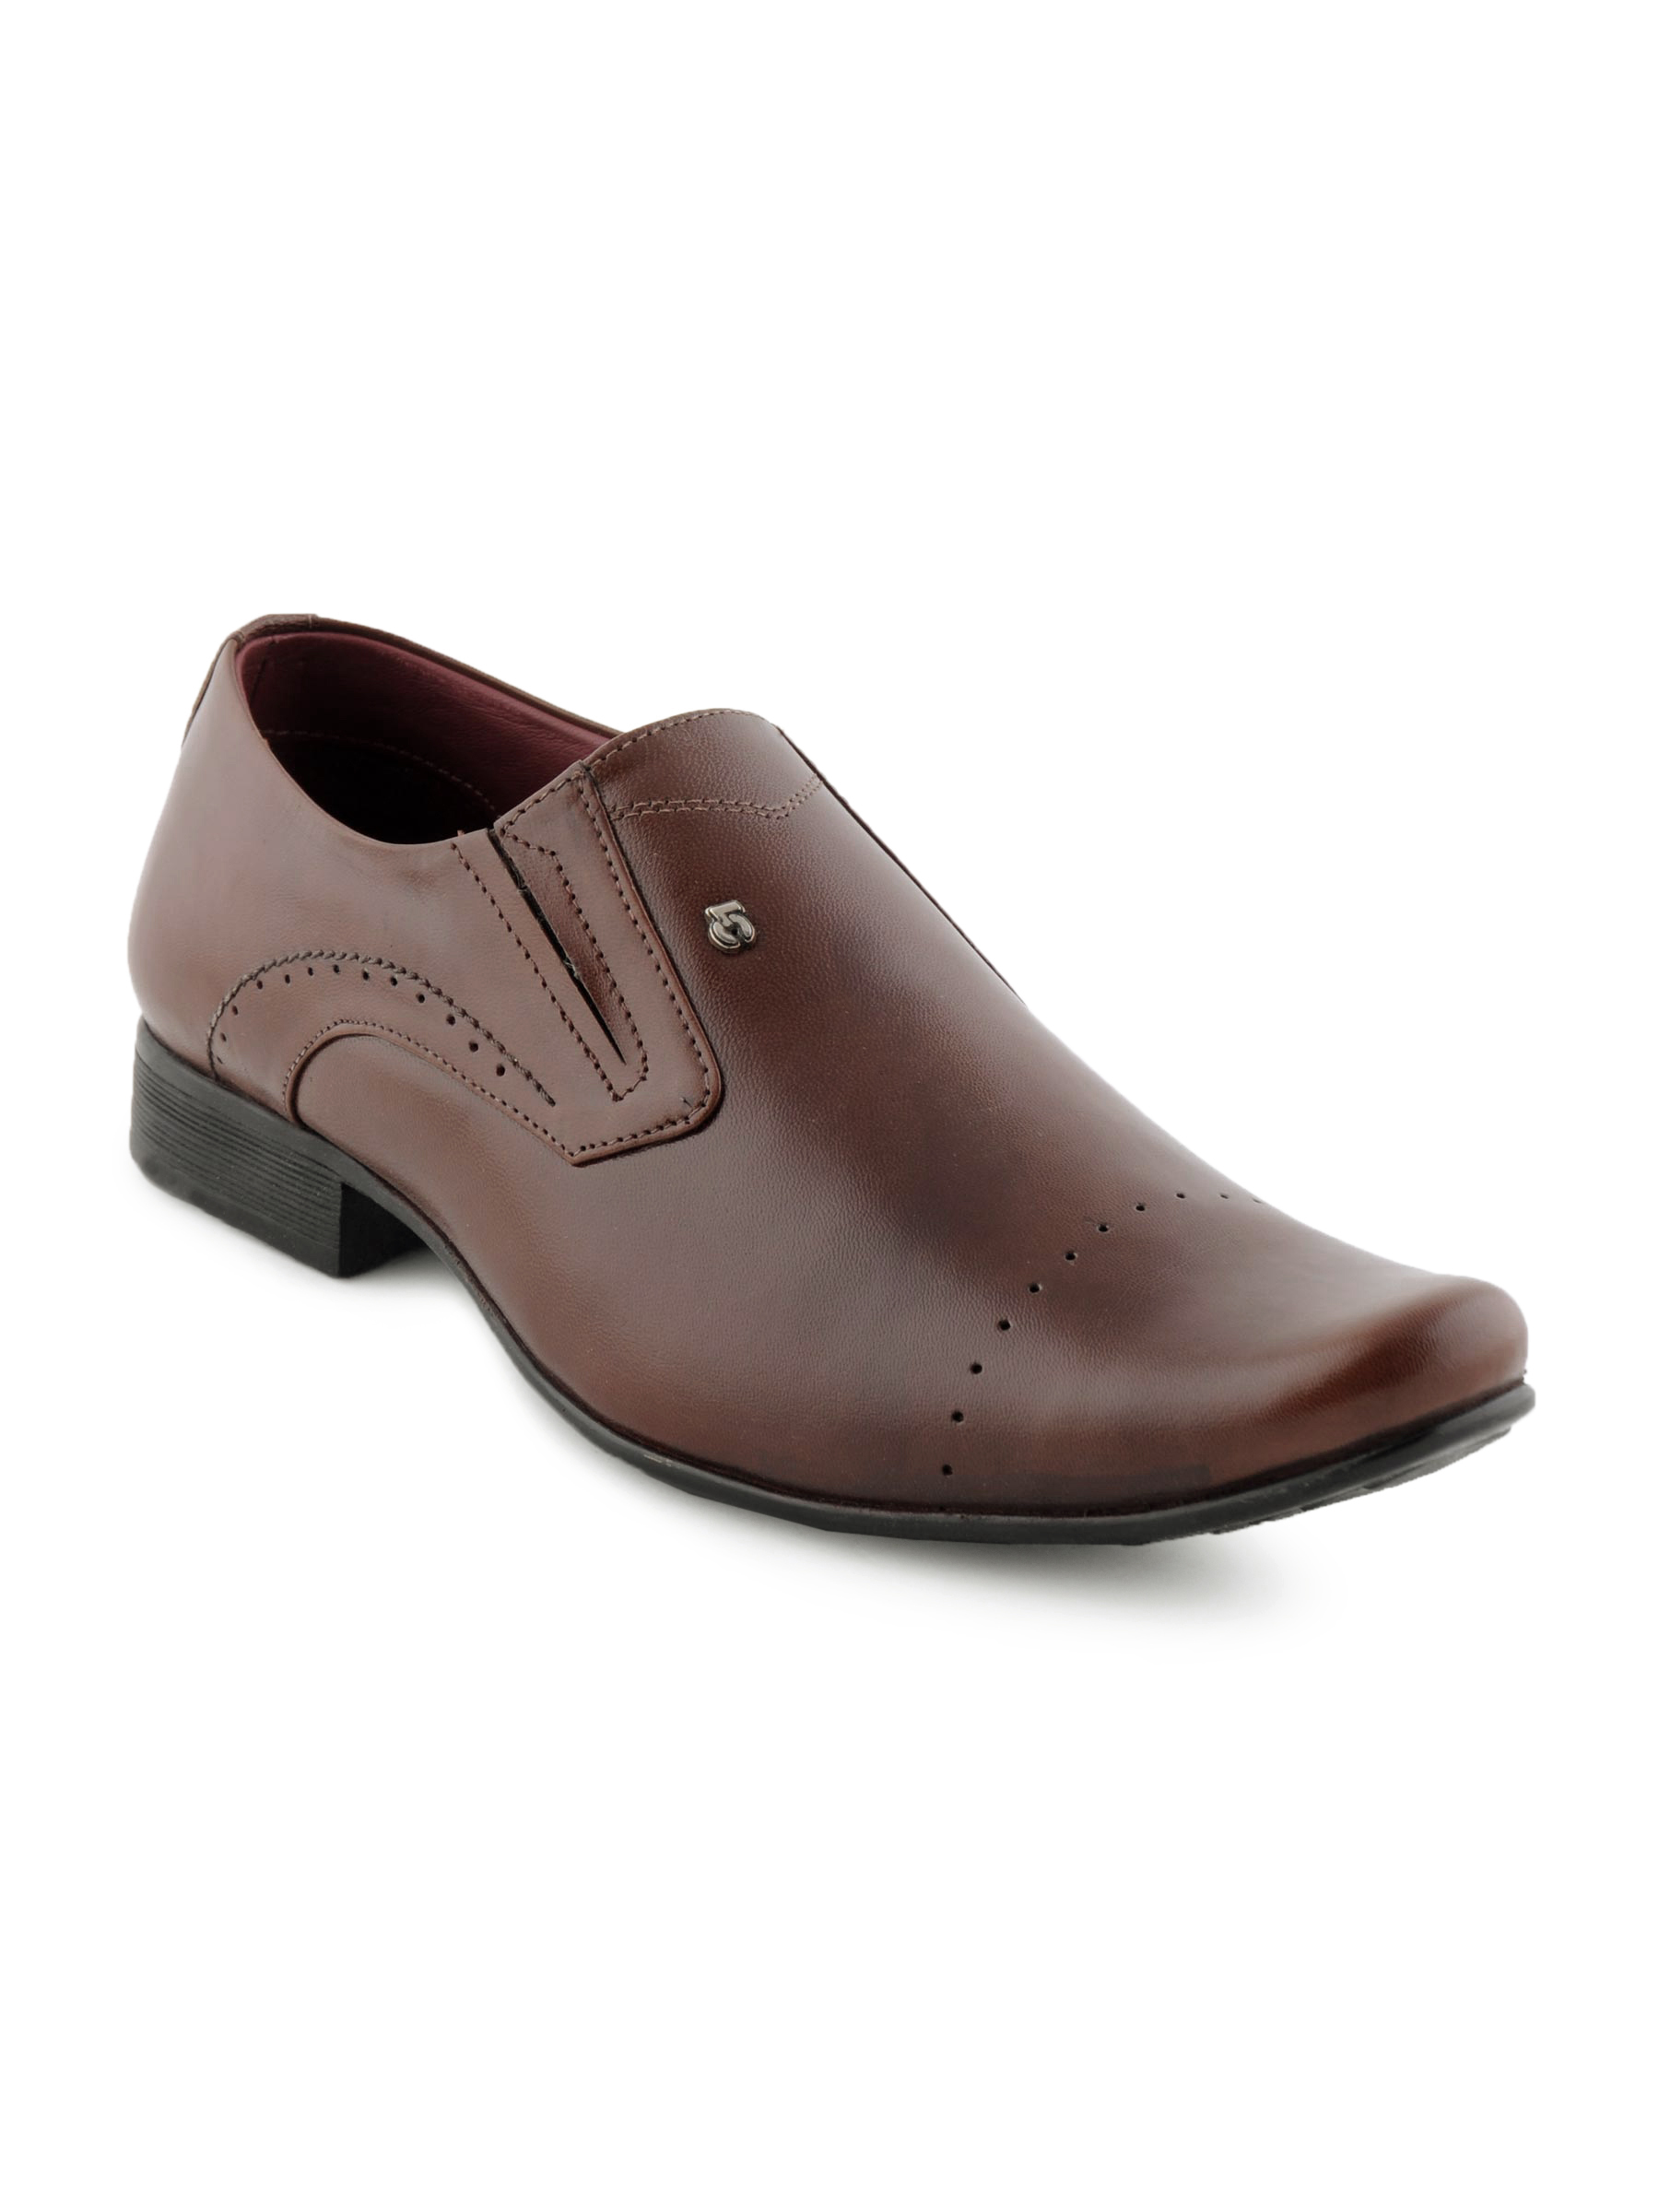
Lee Cooper Men Brown Formal Shoes
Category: Footwear / Shoes / Formal Shoes
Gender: Men
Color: Brown
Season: Fall 2011
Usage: Formal